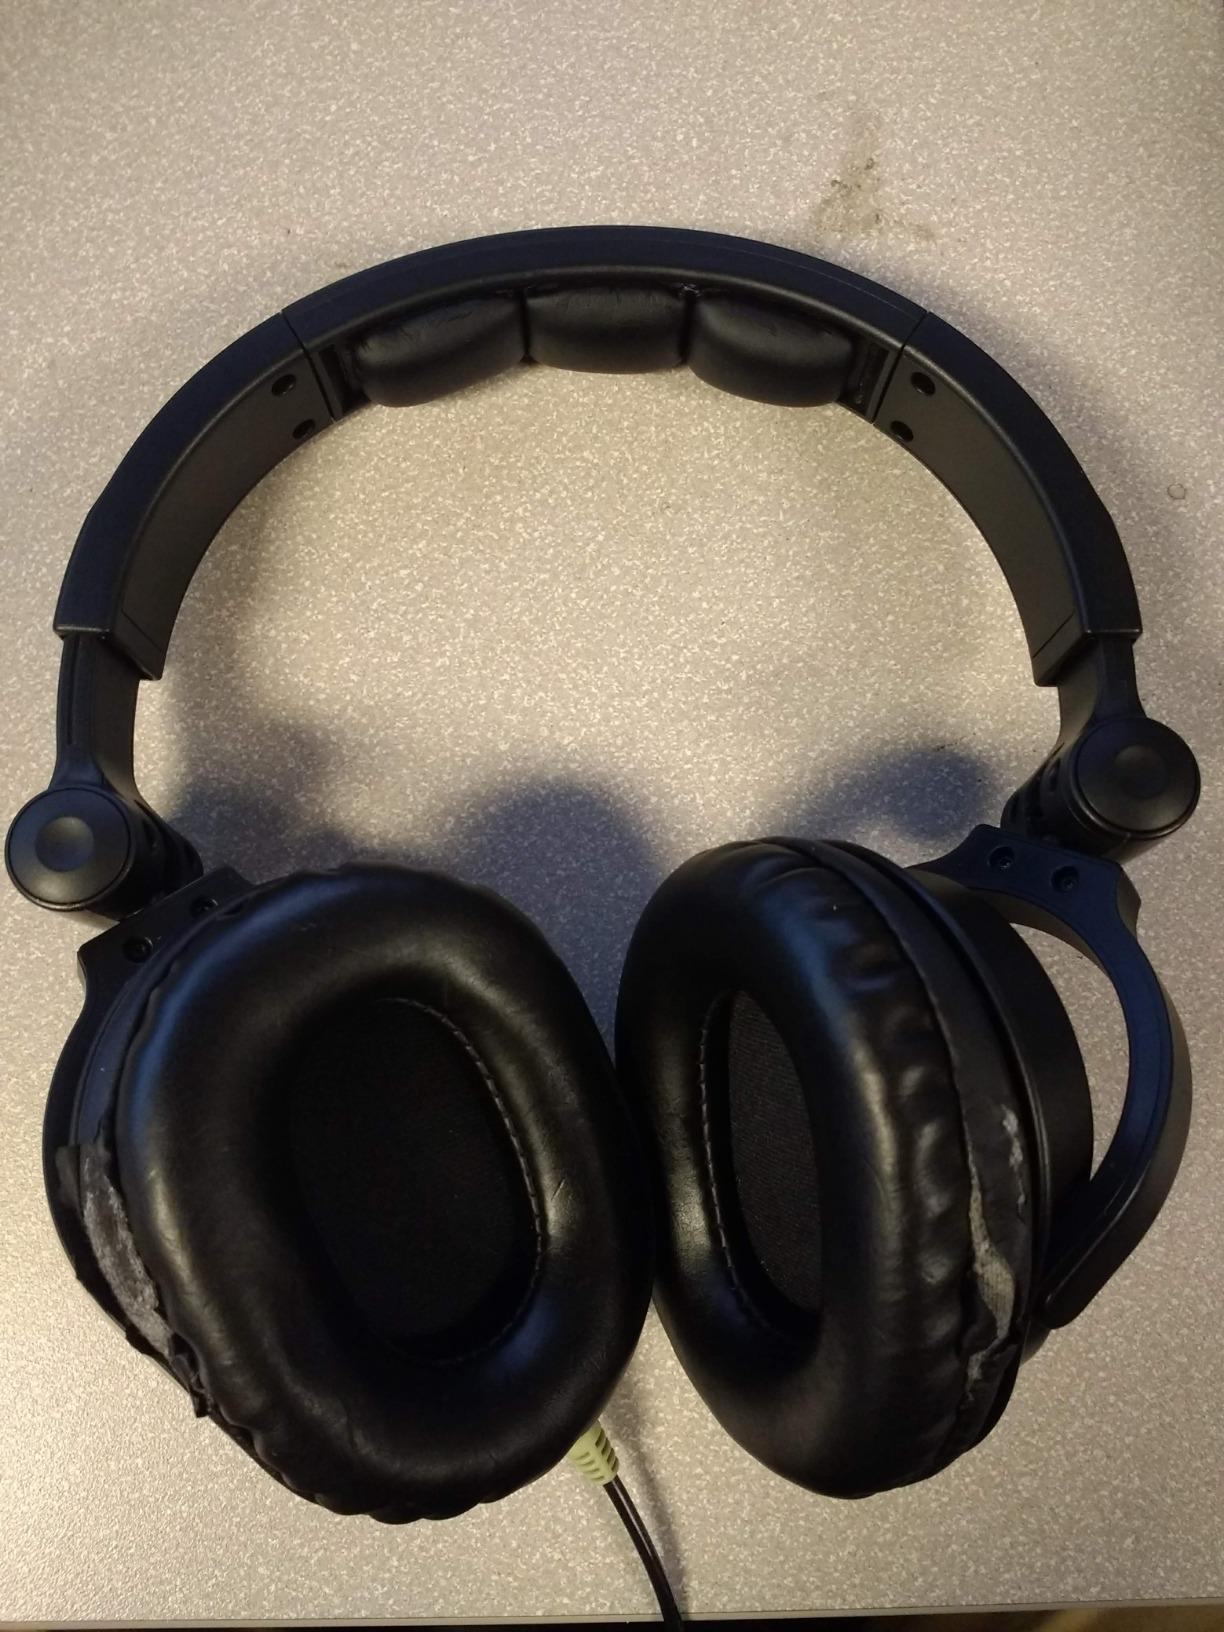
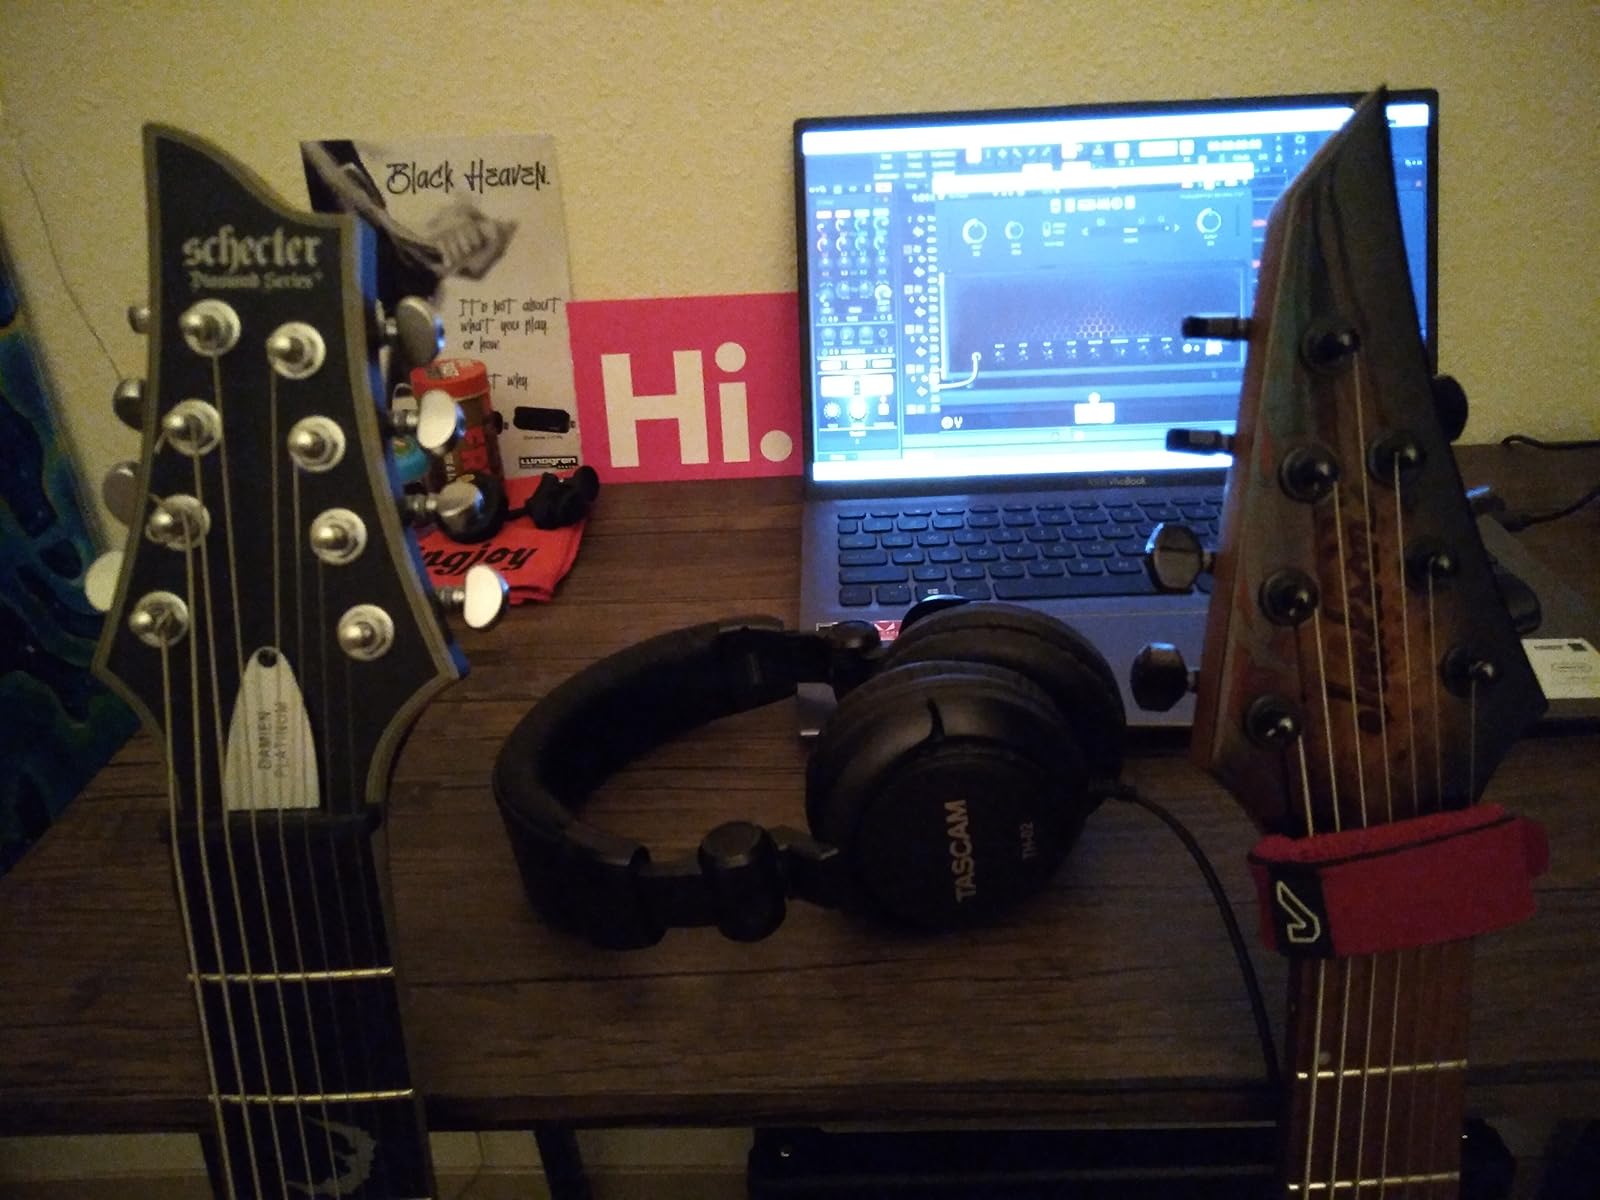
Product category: headphones
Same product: no